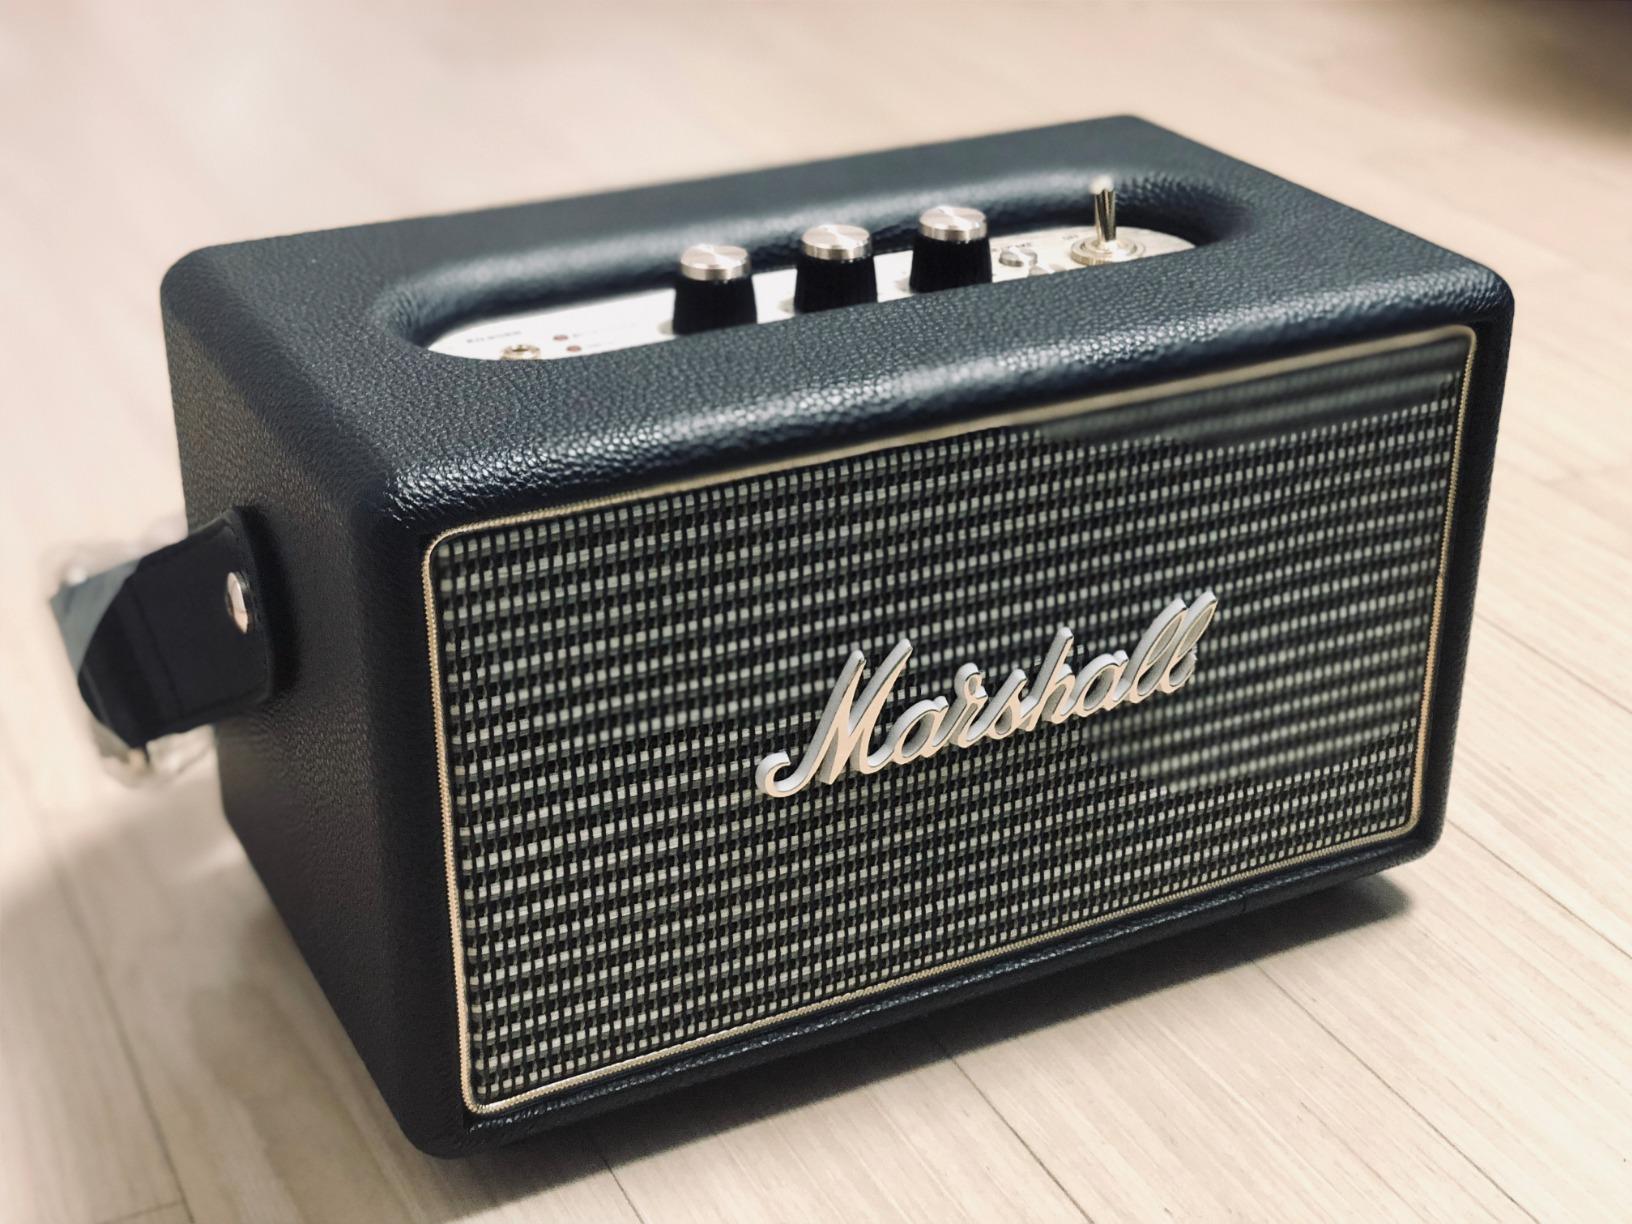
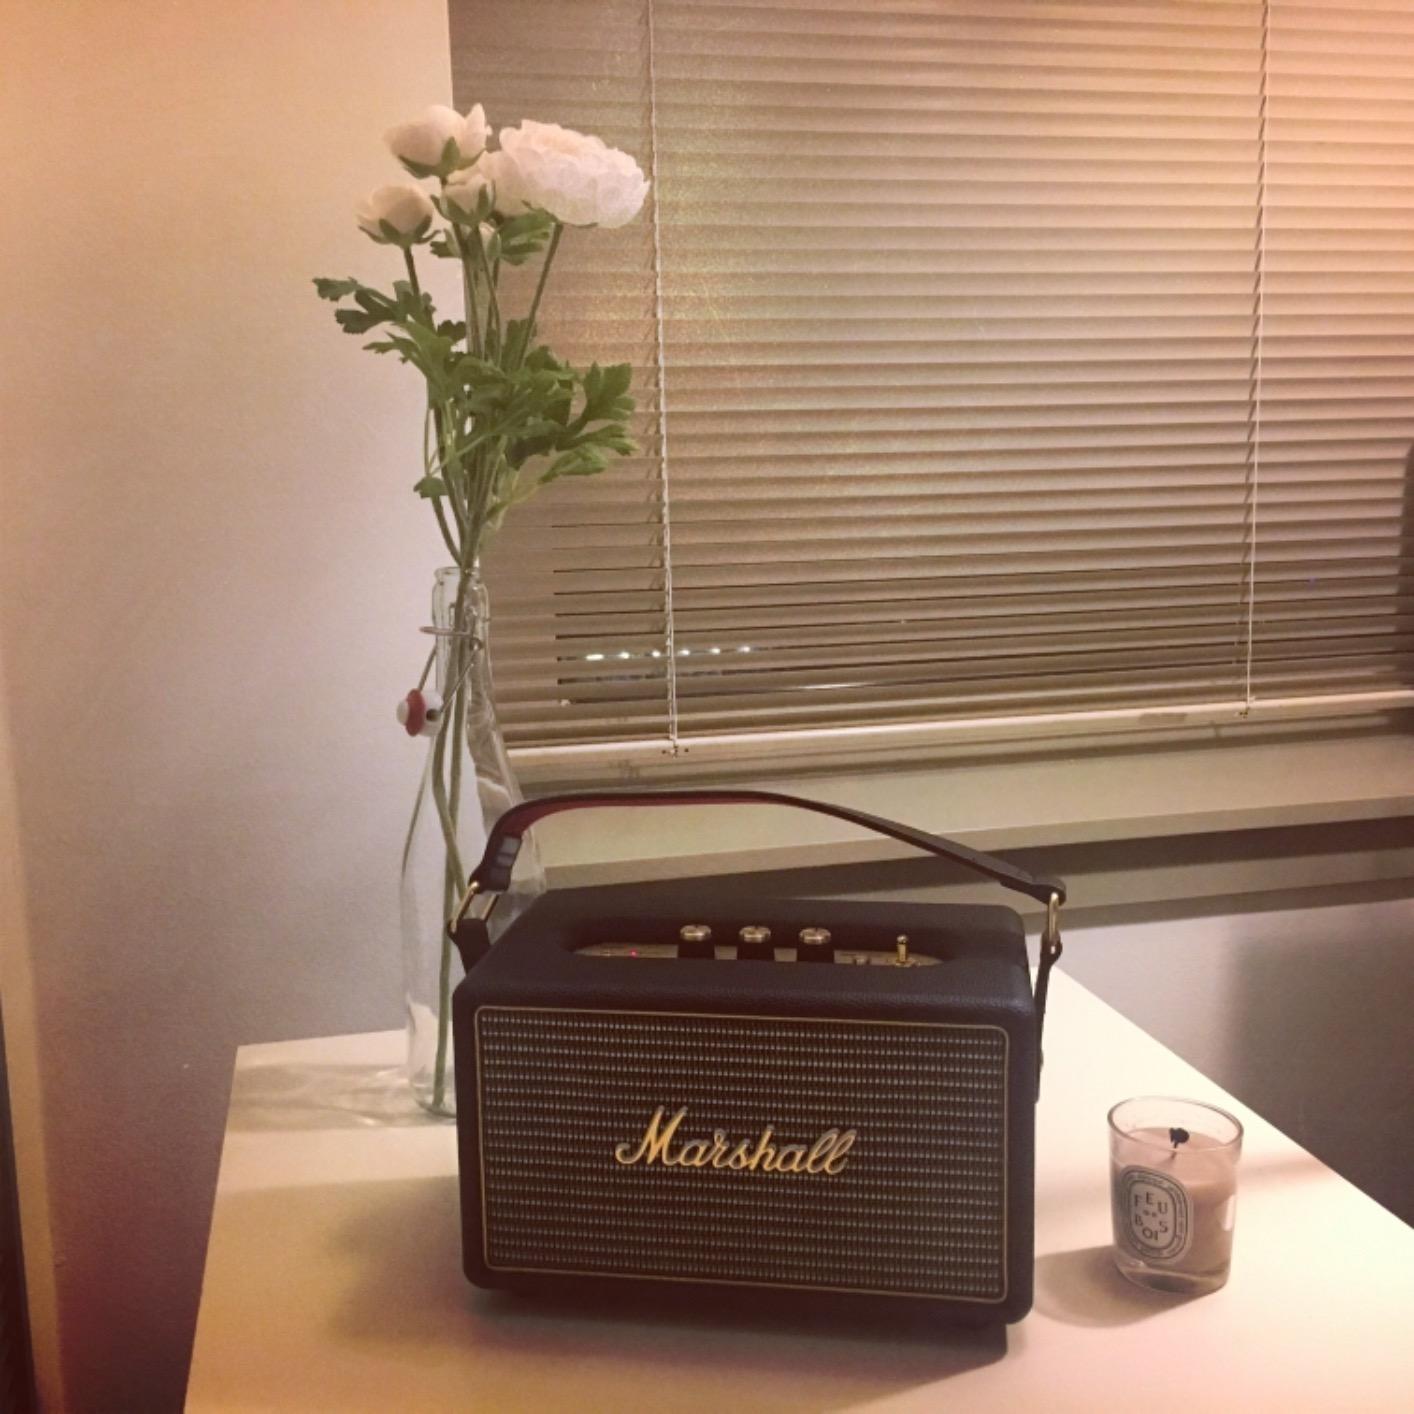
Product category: speaker
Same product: yes